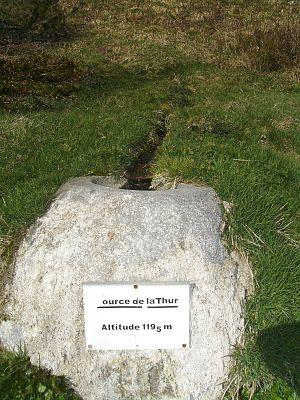
La Thur est une rivière alsacienne de la région Grand Est, affluente de rive gauche de l'Ill. Elle est voisine de la Doller située dans la vallée de Masevaux. Elle irrigue une vallée industrielle orientée vers l'est sur le flanc sud du Grand Ballon. Sa pollution lui a valu de bénéficier en 1983 du premier contrat de rivière en France.